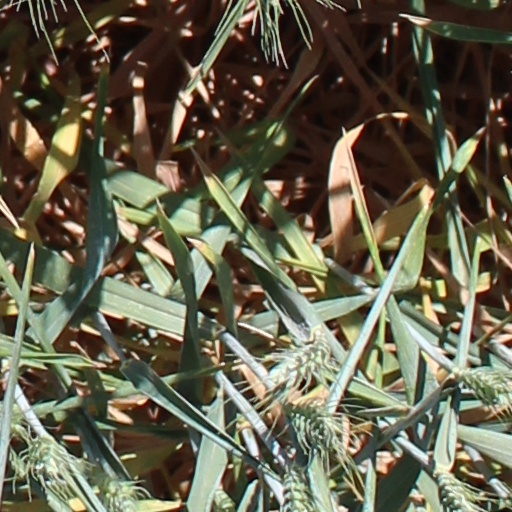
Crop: wheat